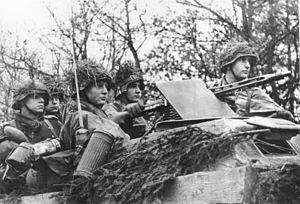
Chronologie de la Seconde Guerre mondiale
Le terme de front de l'Ouest fait référence au théâtre d'opérations en Europe de l'Ouest pendant la Seconde Guerre mondiale. De septembre 1939 à mars 1945, l'Allemagne nazie va combattre la France et le Royaume-Uni puis les États-Unis et le Canada, les principales nations belligérantes sur ce front. La férocité grandissante de ce conflit provoqua d'énormes destructions et d'immenses pertes militaires et civiles dans l'ouest de l'Europe mais certaines régions où le front s'enlisera connaitront les plus importantes destructions et avec, nouveauté dans l'Histoire, les premiers bombardements aériens massifs de villes.
La Seconde Guerre mondiale, ou Deuxième Guerre mondiale, est un conflit armé à l'échelle planétaire qui dure du 1ᵉʳ septembre 1939 au 2 septembre 1945. Ce conflit oppose schématiquement les Alliés et l’Axe.